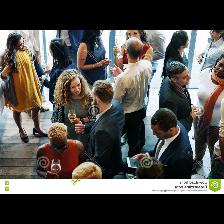
Label: Human